Surquillo

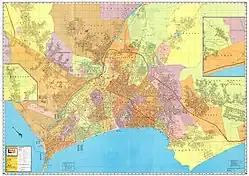
Surquillo on the map of Metropolitan Lima from 1977, before the creation of San Borja District.

Surquillo was inhabited by people from different cultures during the pre-Inca era. This is evidenced by the discovery of small pre-Inca ruins such as the Huaca La Merced (belonging to the Ichma culture), which dates back to approximately the Late Intermediate period.